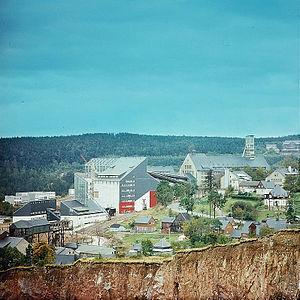
Cet article recense les sites inscrits au patrimoine mondial en Allemagne.
La 43ᵉ session du Comité du patrimoine mondial s'est déroulée du 30 juin 2019 au 10 juillet 2019 à Bakou en Azerbaïdjan.